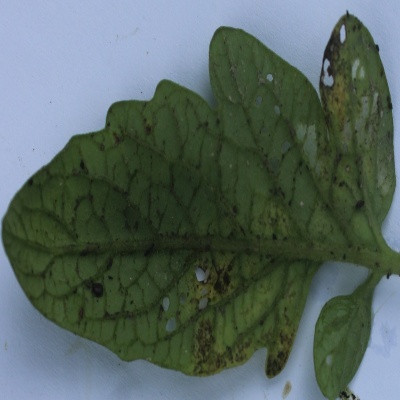
Crop: Tomato
Condition: septoria leaf spot